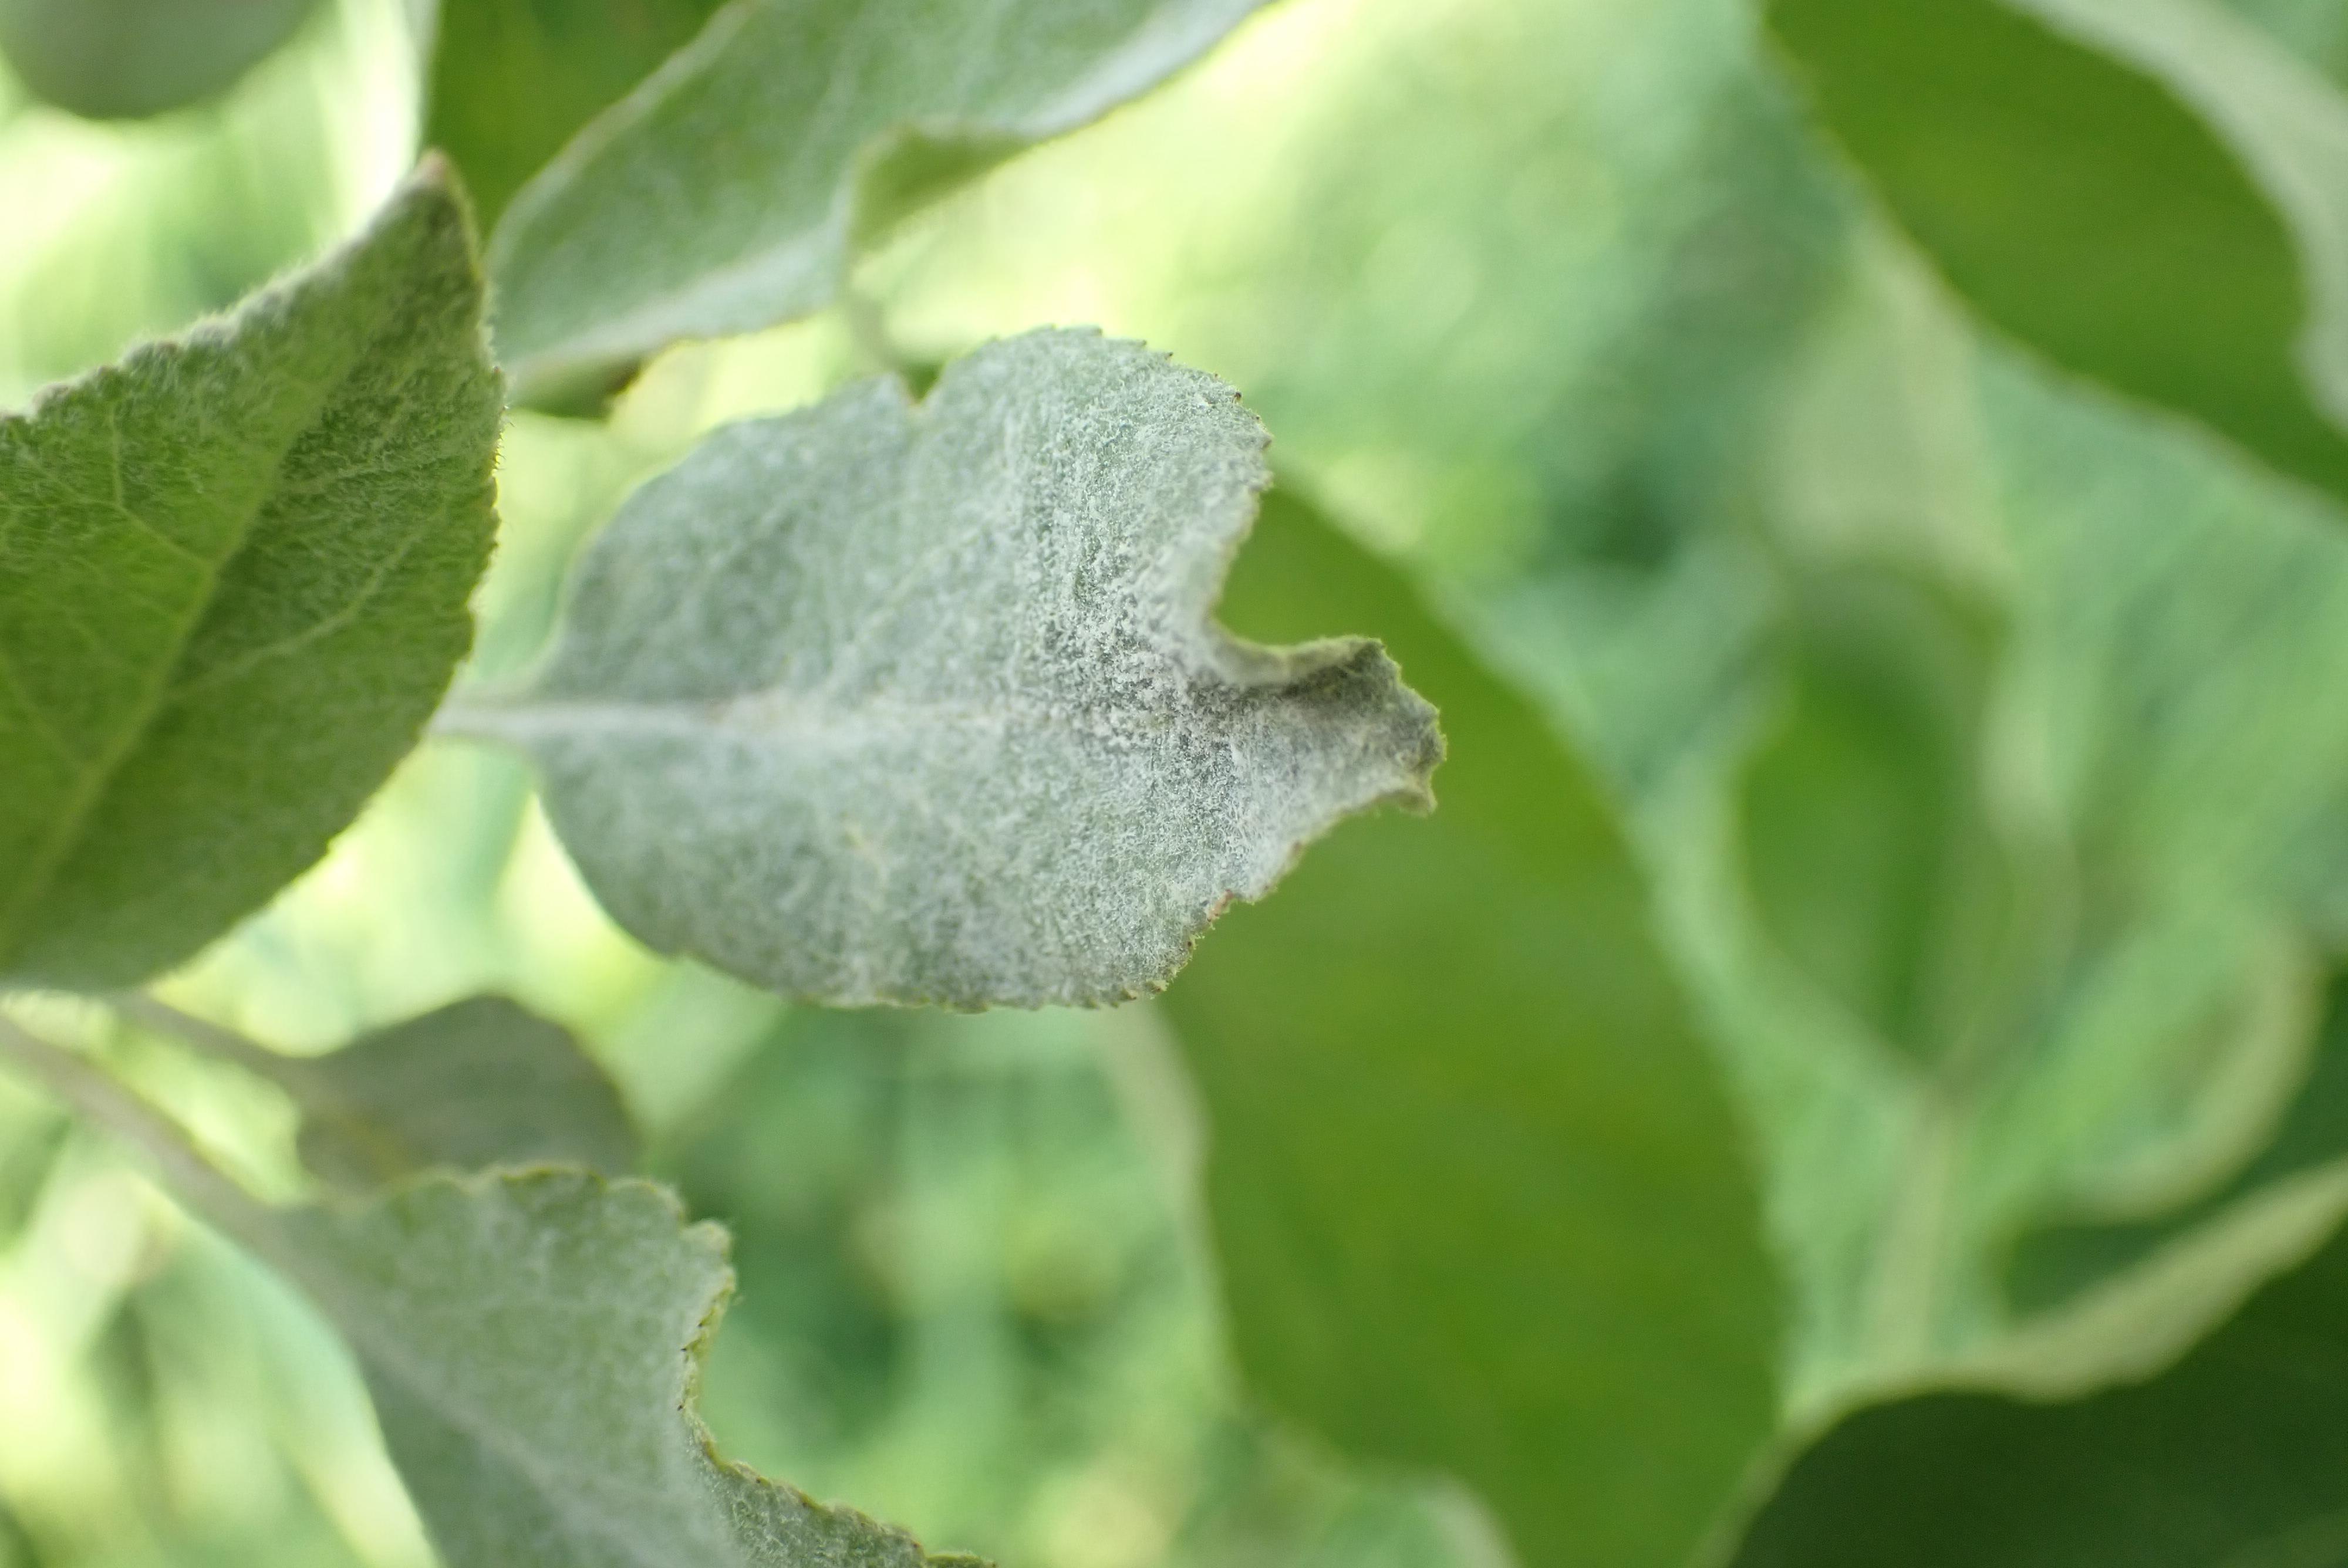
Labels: powdery_mildew